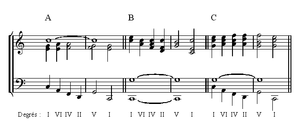
Description
En harmonie tonale, une pédale est une note tenue à l'une des voix, étrangère ou non aux divers accords enchaînés par les autres voix au cours de cette tenue.